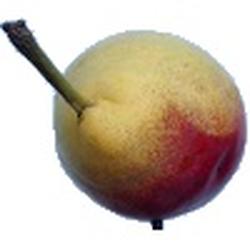
Label: Pear